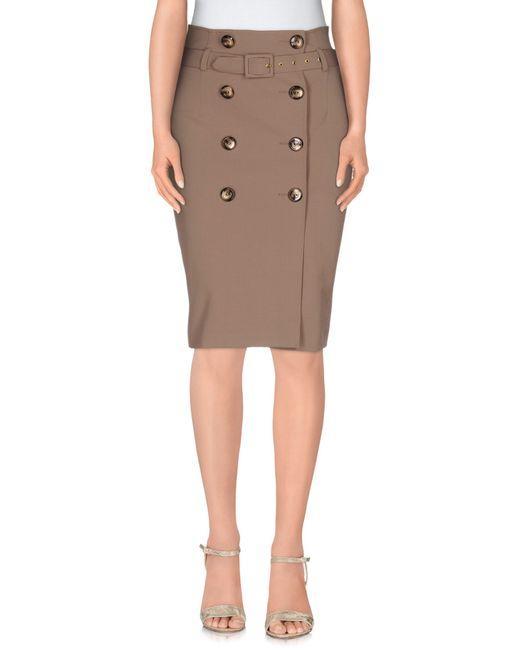
rock Damen Midi mit Knöpfen vorne